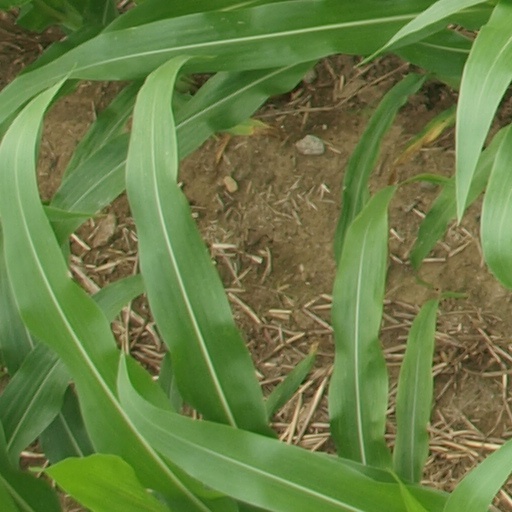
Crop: maize; corn